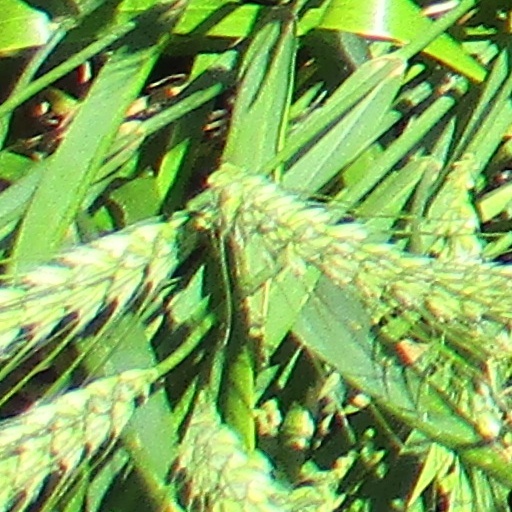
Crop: wheat